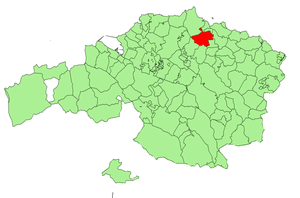
Busturia est une commune de Biscaye dans la communauté autonome du Pays basque en Espagne.